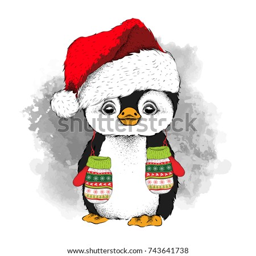
animal in hat and with the gloves